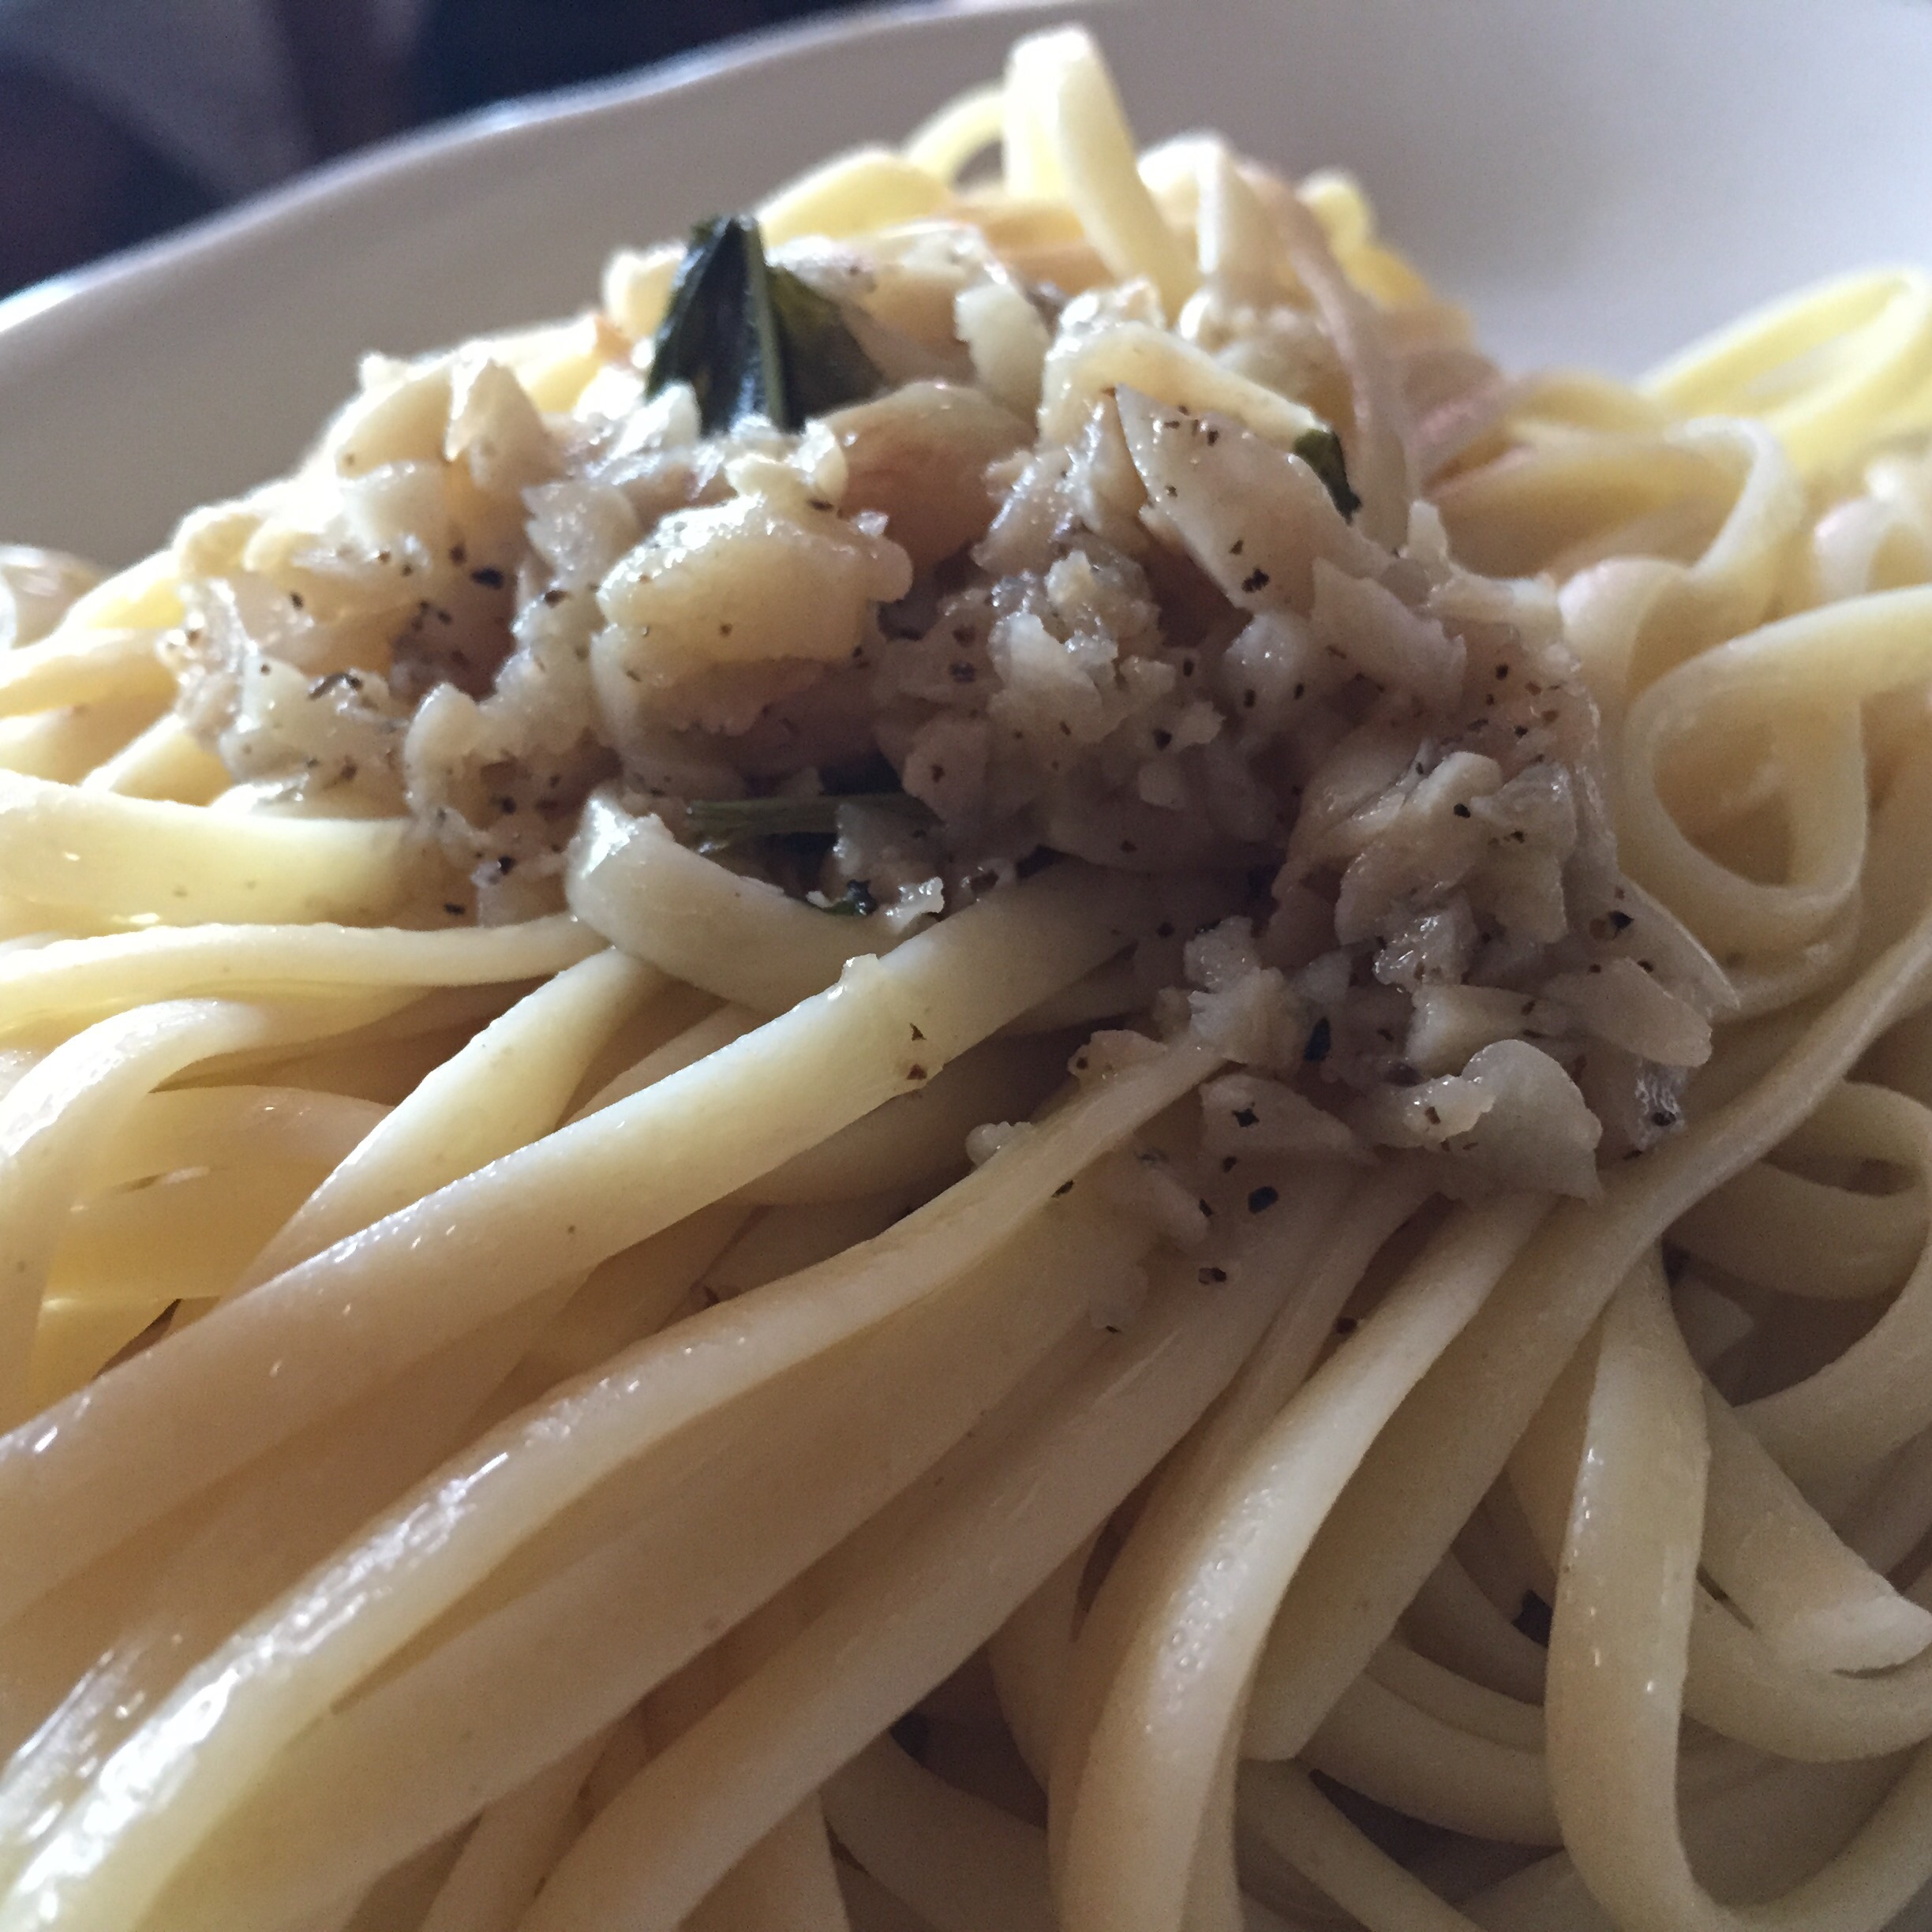
table, restaurant, dish, food, garlic, produce, vegetable, italy, healthy, lunch, cuisine, pasta, basil, cheese, noodle, tomato, asian food, dinner, vegetarian, oil, spaghetti, vegetarian food, italian, udon, parmesan, italian food, carbonara, european food, bucatini, spaghetti aglio e olio, pici